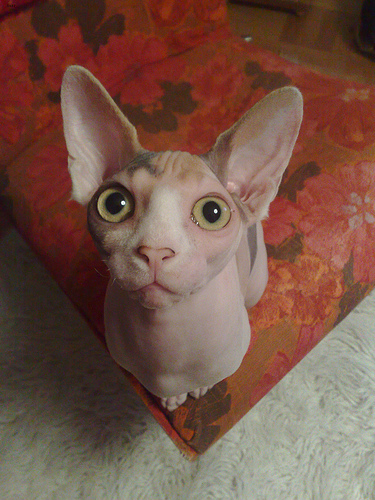
Breed: sphynx